Of Cash and Hash

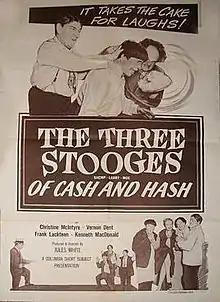

Of Cash and Hash is a 1955 short subject directed by Jules White starring American slapstick comedy team The Three Stooges (Moe Howard, Larry Fine and Shemp Howard). It is the 160th entry in the series released by Columbia Pictures starring the comedians, who released 190 shorts for the studio between 1934 and 1959.